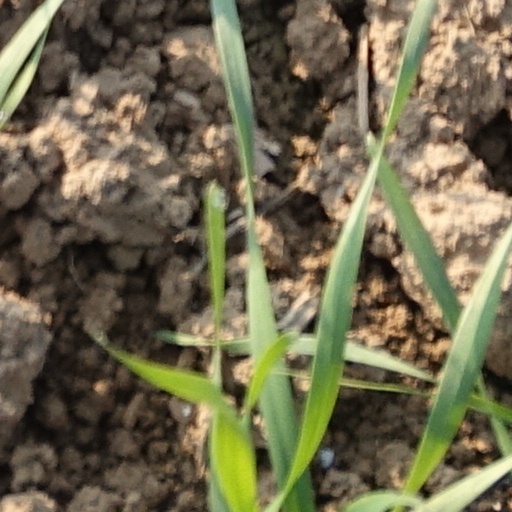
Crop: wheat